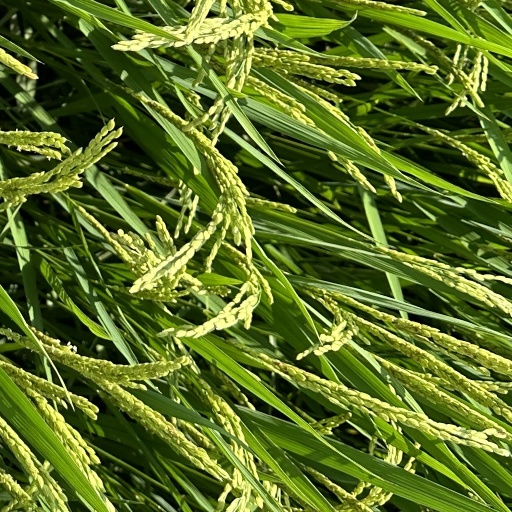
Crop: rice